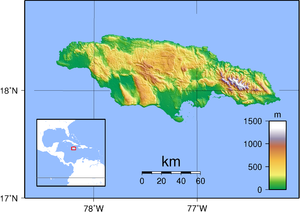
L'île de la Jamaïque est constituée de montagnes à l'intérieur des terres, entourées par une plaine côtière étroite. Pour cette raison, toutes les villes principales sont situées sur la côte. Les principales villes sont Kingston, la capitale, et Montego Bay.